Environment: real
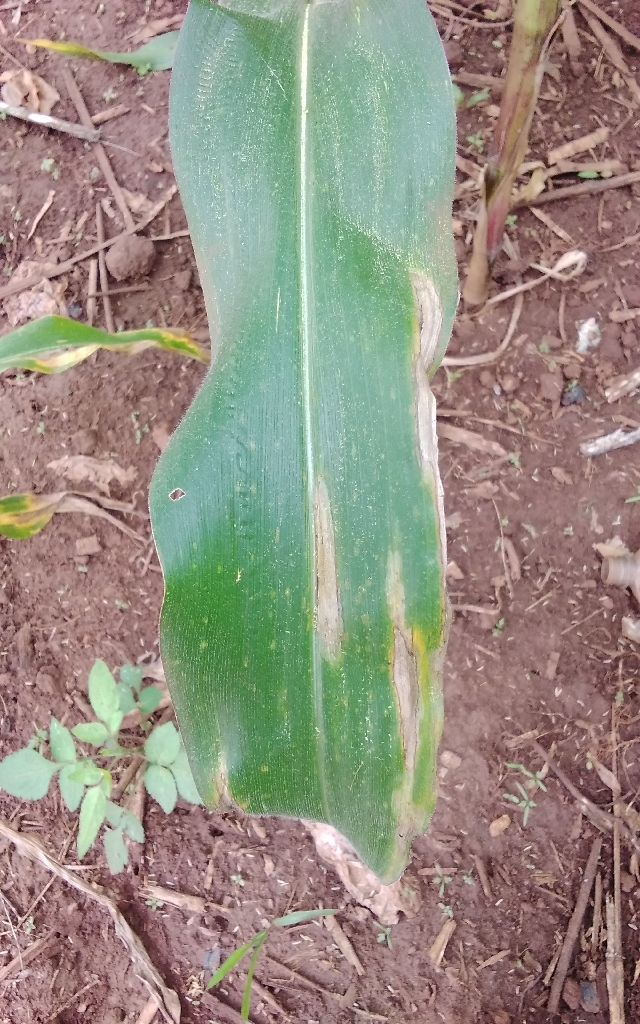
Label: northern_corn_leaf_blight